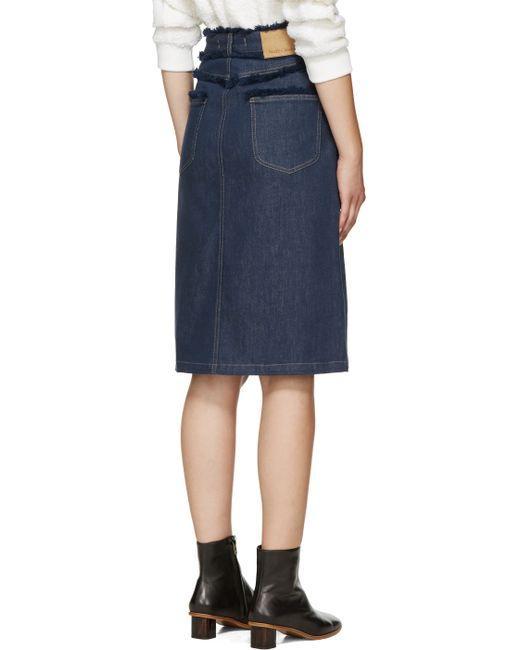
Rock, Denim-Material, ausgehen, blau, lang, schlicht